WOIO

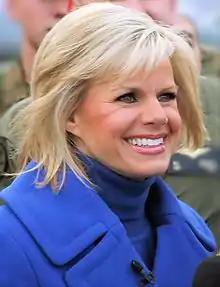

Due to Fox's five-year strategy of primetime expansion from 1989 to 1994, WOIO "de facto" operated as a quasi-independent, programming movies and first-run syndicated shows on nights Fox did not program, leading the "Beacon Journal" Bob Dyer to call the station "an odd bird". The station set up a fan club in 1988 for their children's programming, which was folded into the Fox Children's Network upon its 1990 launch. Fox Children's supplanted much of WOIO's syndicated kids fare, programming in the early morning, afternoons and on Saturday mornings. Still, the station was perceived as being little more than a "video jukebox" run out of Shaker Square. While admitting that was the case, Thatcher defended WOIO's success in establishing a strong identity and personality that targeted viewers under the age of 35. The station did feature some locally produced public affairs programming, including a weekly talk show hosted by area attorney Larry Elder. Along with WMMS talent began presenting day-long marathons of shows on WOIO, evening host Ric "Rocco" Bennett hosted "Buzzard B-Movies" on Saturday afternoons.